Oscar Conti

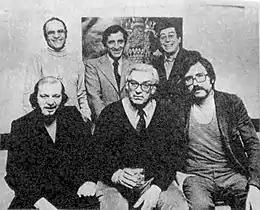
Oski ("front and center") poses with fellow Argentine caricaturists of renown in 1979.

Oscar Esteban Conti was born in Buenos Aires in 1914. Enrolling at the National Fine Arts School, he helped finance his studies by creating caricatures for local advertisers. Following graduation, he studied scenography at the Buenos Aires Academy for Higher Studies.